Roman Catholic Diocese of Sete Lagoas

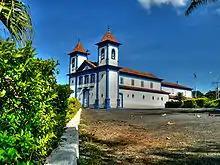
Cathedral of St. Anthony

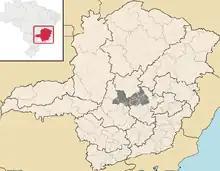
Roman Catholic Diocese of Sete Lagoas.

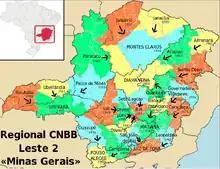
Regional CNBB Leste 2.

The Roman Catholic Diocese of Sete Lagoas is a diocese located in the city of Sete Lagoas in the ecclesiastical province of Belo Horizonte in Brazil.